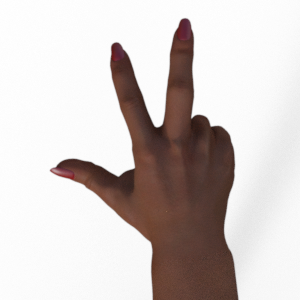
Label: scissors